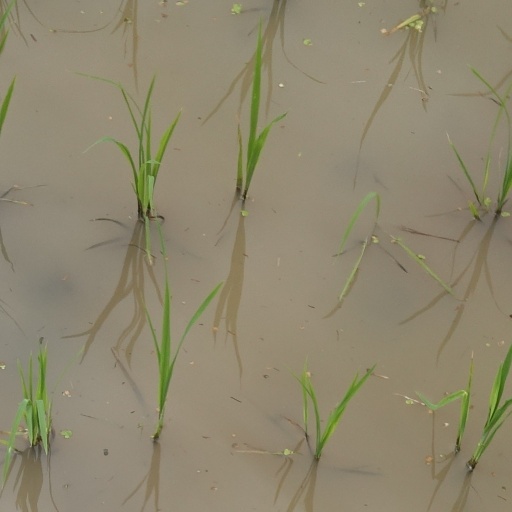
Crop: rice